St. John the Evangelist Catholic Church (Frederick, Maryland)

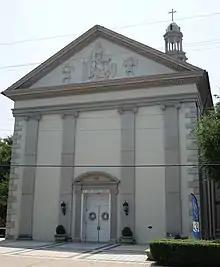
East Second Street façade

St. John the Evangelist Catholic Church is a parish of the Roman Catholic Church in Frederick, Maryland, part of the Archdiocese of Baltimore. Founded in 1763, after the repeal of the British penal laws, as the first Catholic church in Frederick County, the parish occupied two former buildings before the completion of the present Greek Revival church in 1837. At the time of its opening, the church was the largest parish church in the United States and was the first Catholic church to be consecrated in the Diocese of Baltimore. Today, the church remains the tallest building in the city of Frederick.